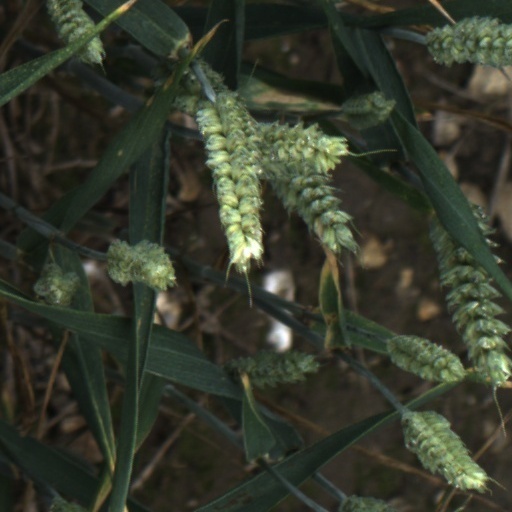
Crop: wheat